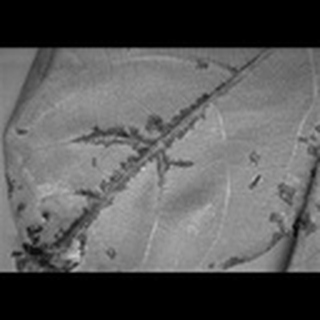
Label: cotton_bacterial_blight